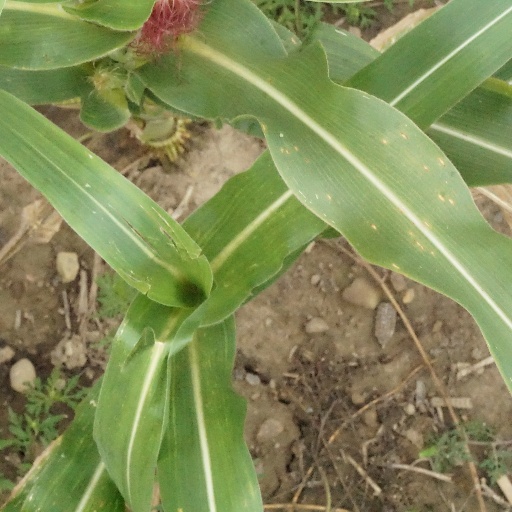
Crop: maize; corn